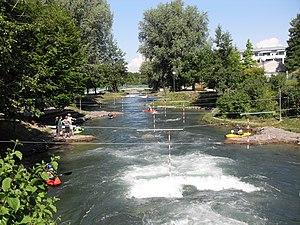
Le Parc des Eaux Vives à Huningue
Huningue [ynɛ̃g] est une commune française de l'agglomération trinationale de Bâle, située dans le département du Haut-Rhin, en région Grand Est.